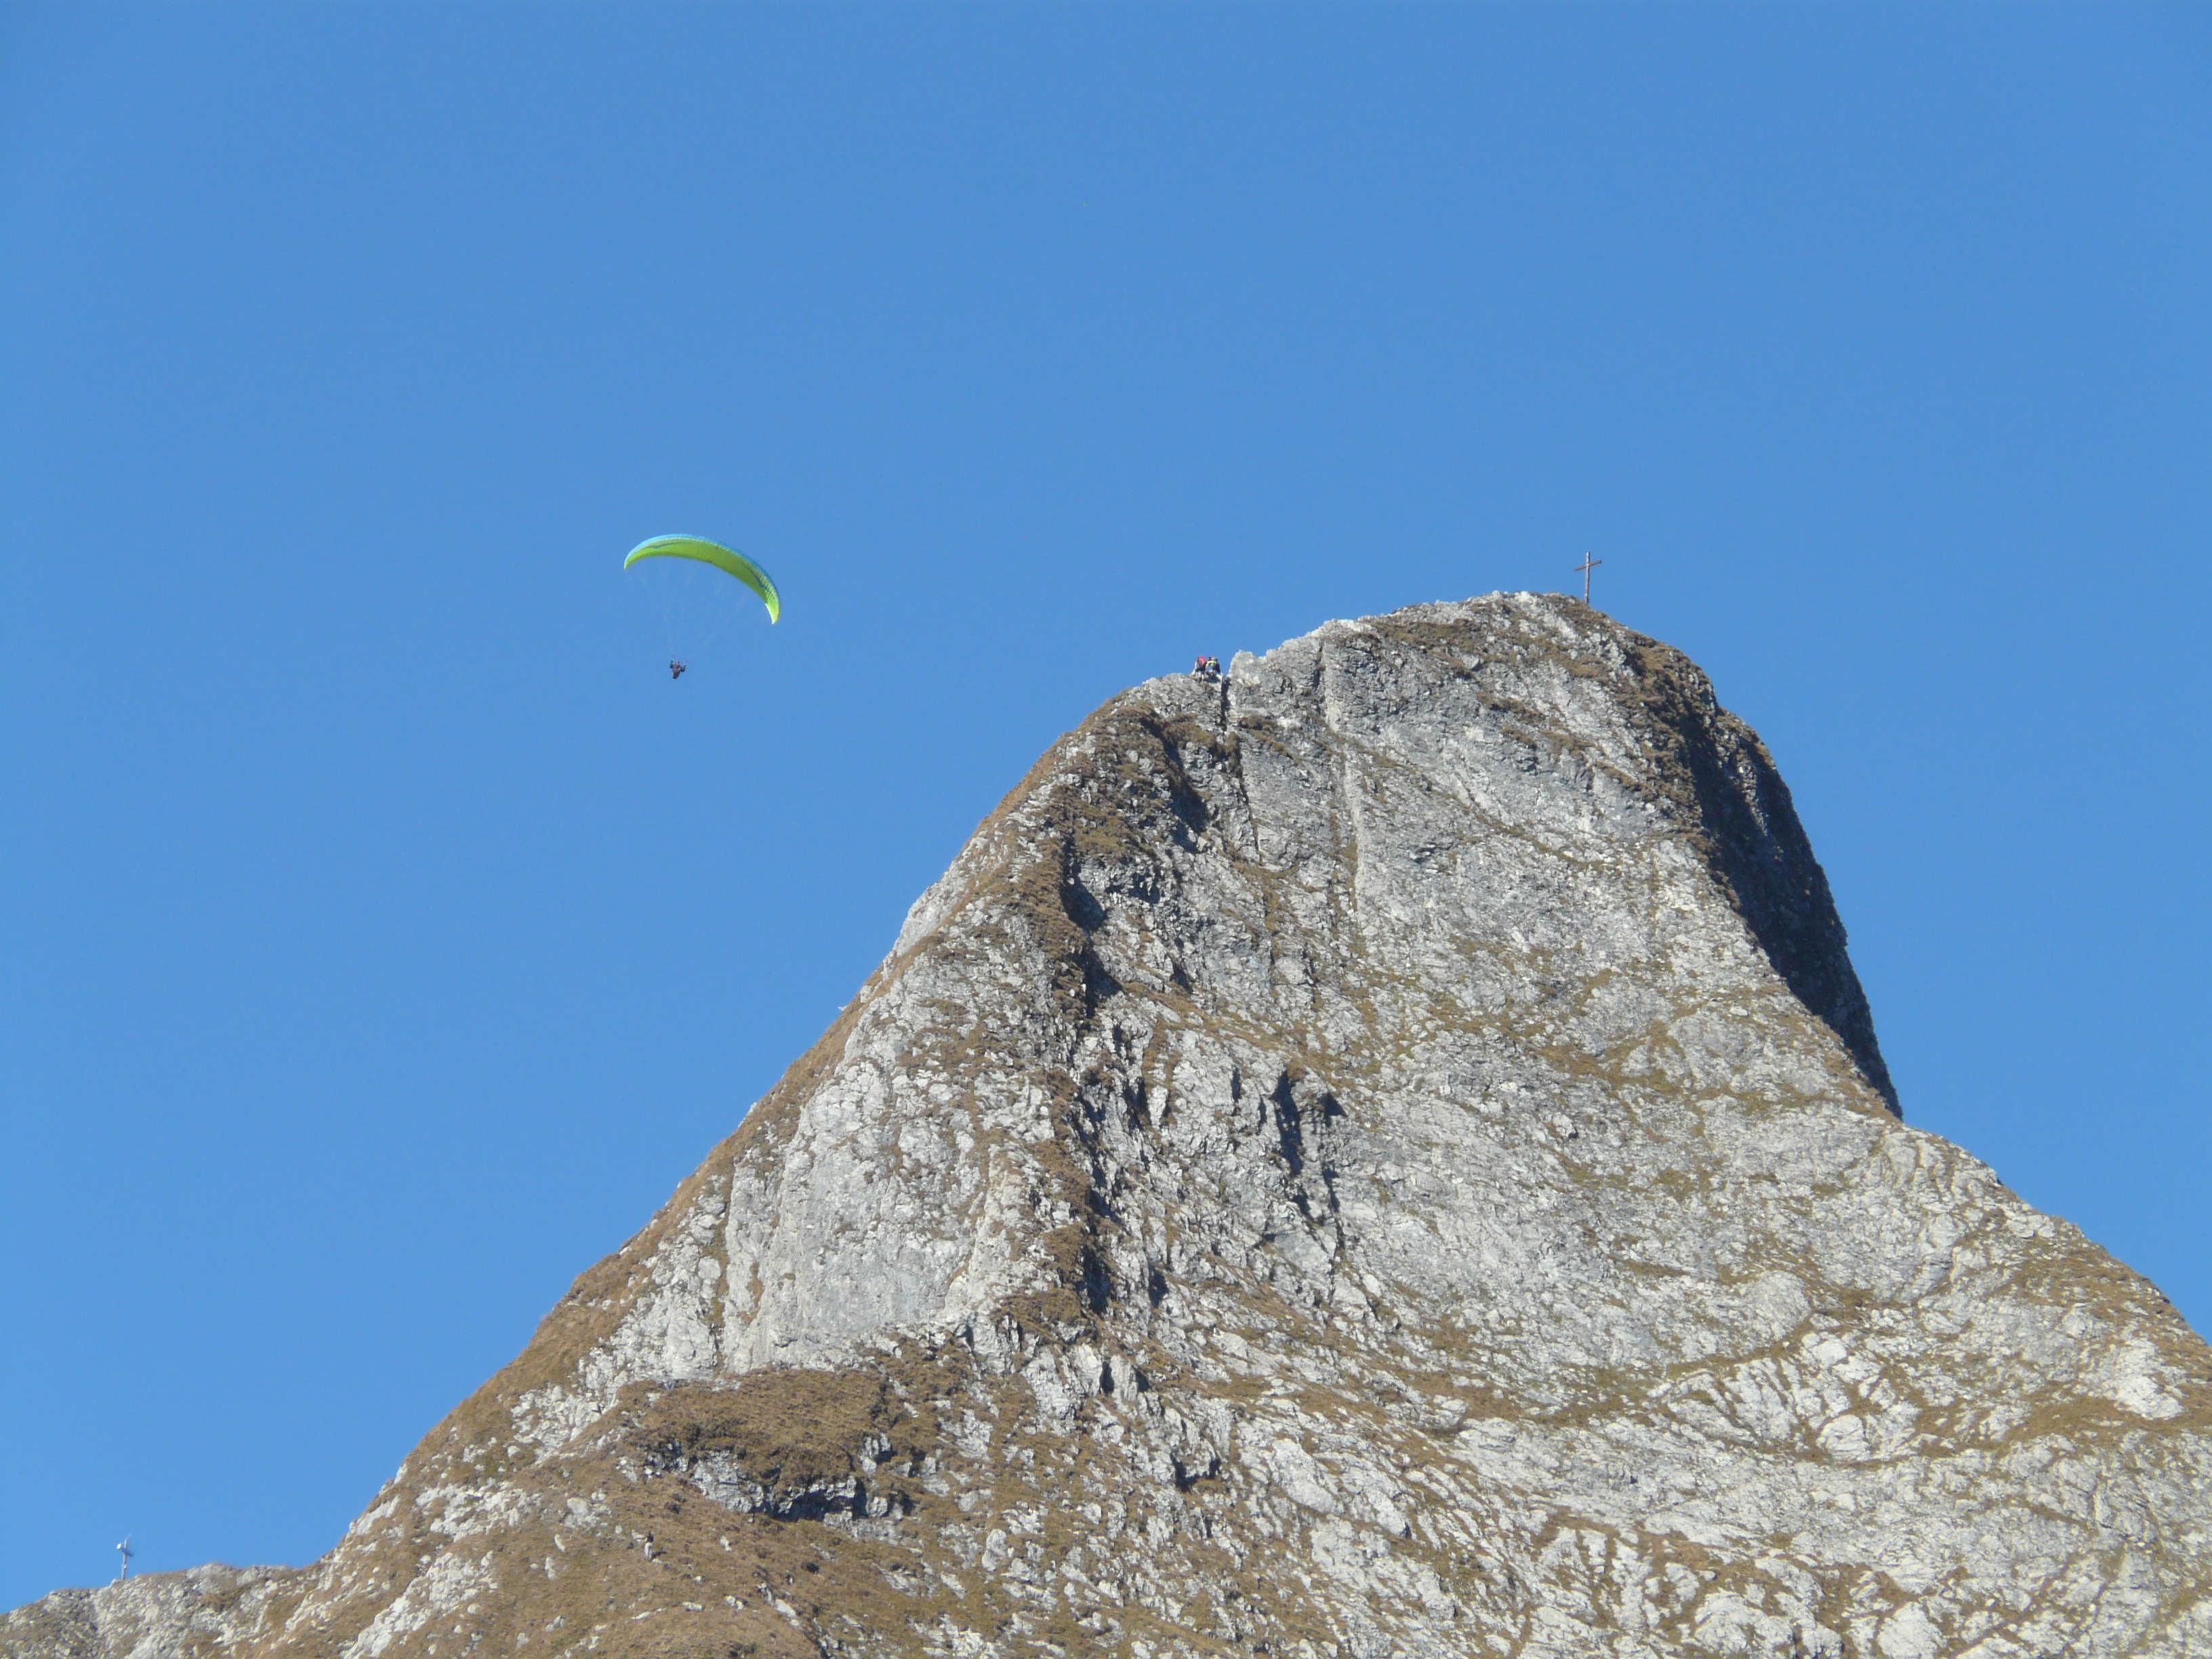
screen, rock, mountain, hiking, adventure, mountain range, fly, alpine, climber, steep, extreme sport, pink, terrain, ridge, paragliding, summit, climb, paraglider, exposed, sports, mountaineer, mountains, air sports, mountain hiking, summit cross, allg u alps, east summit, west summit, mountainous landforms, windsports, h fats, allgau, south southeast ridge, south east wall, paragliter